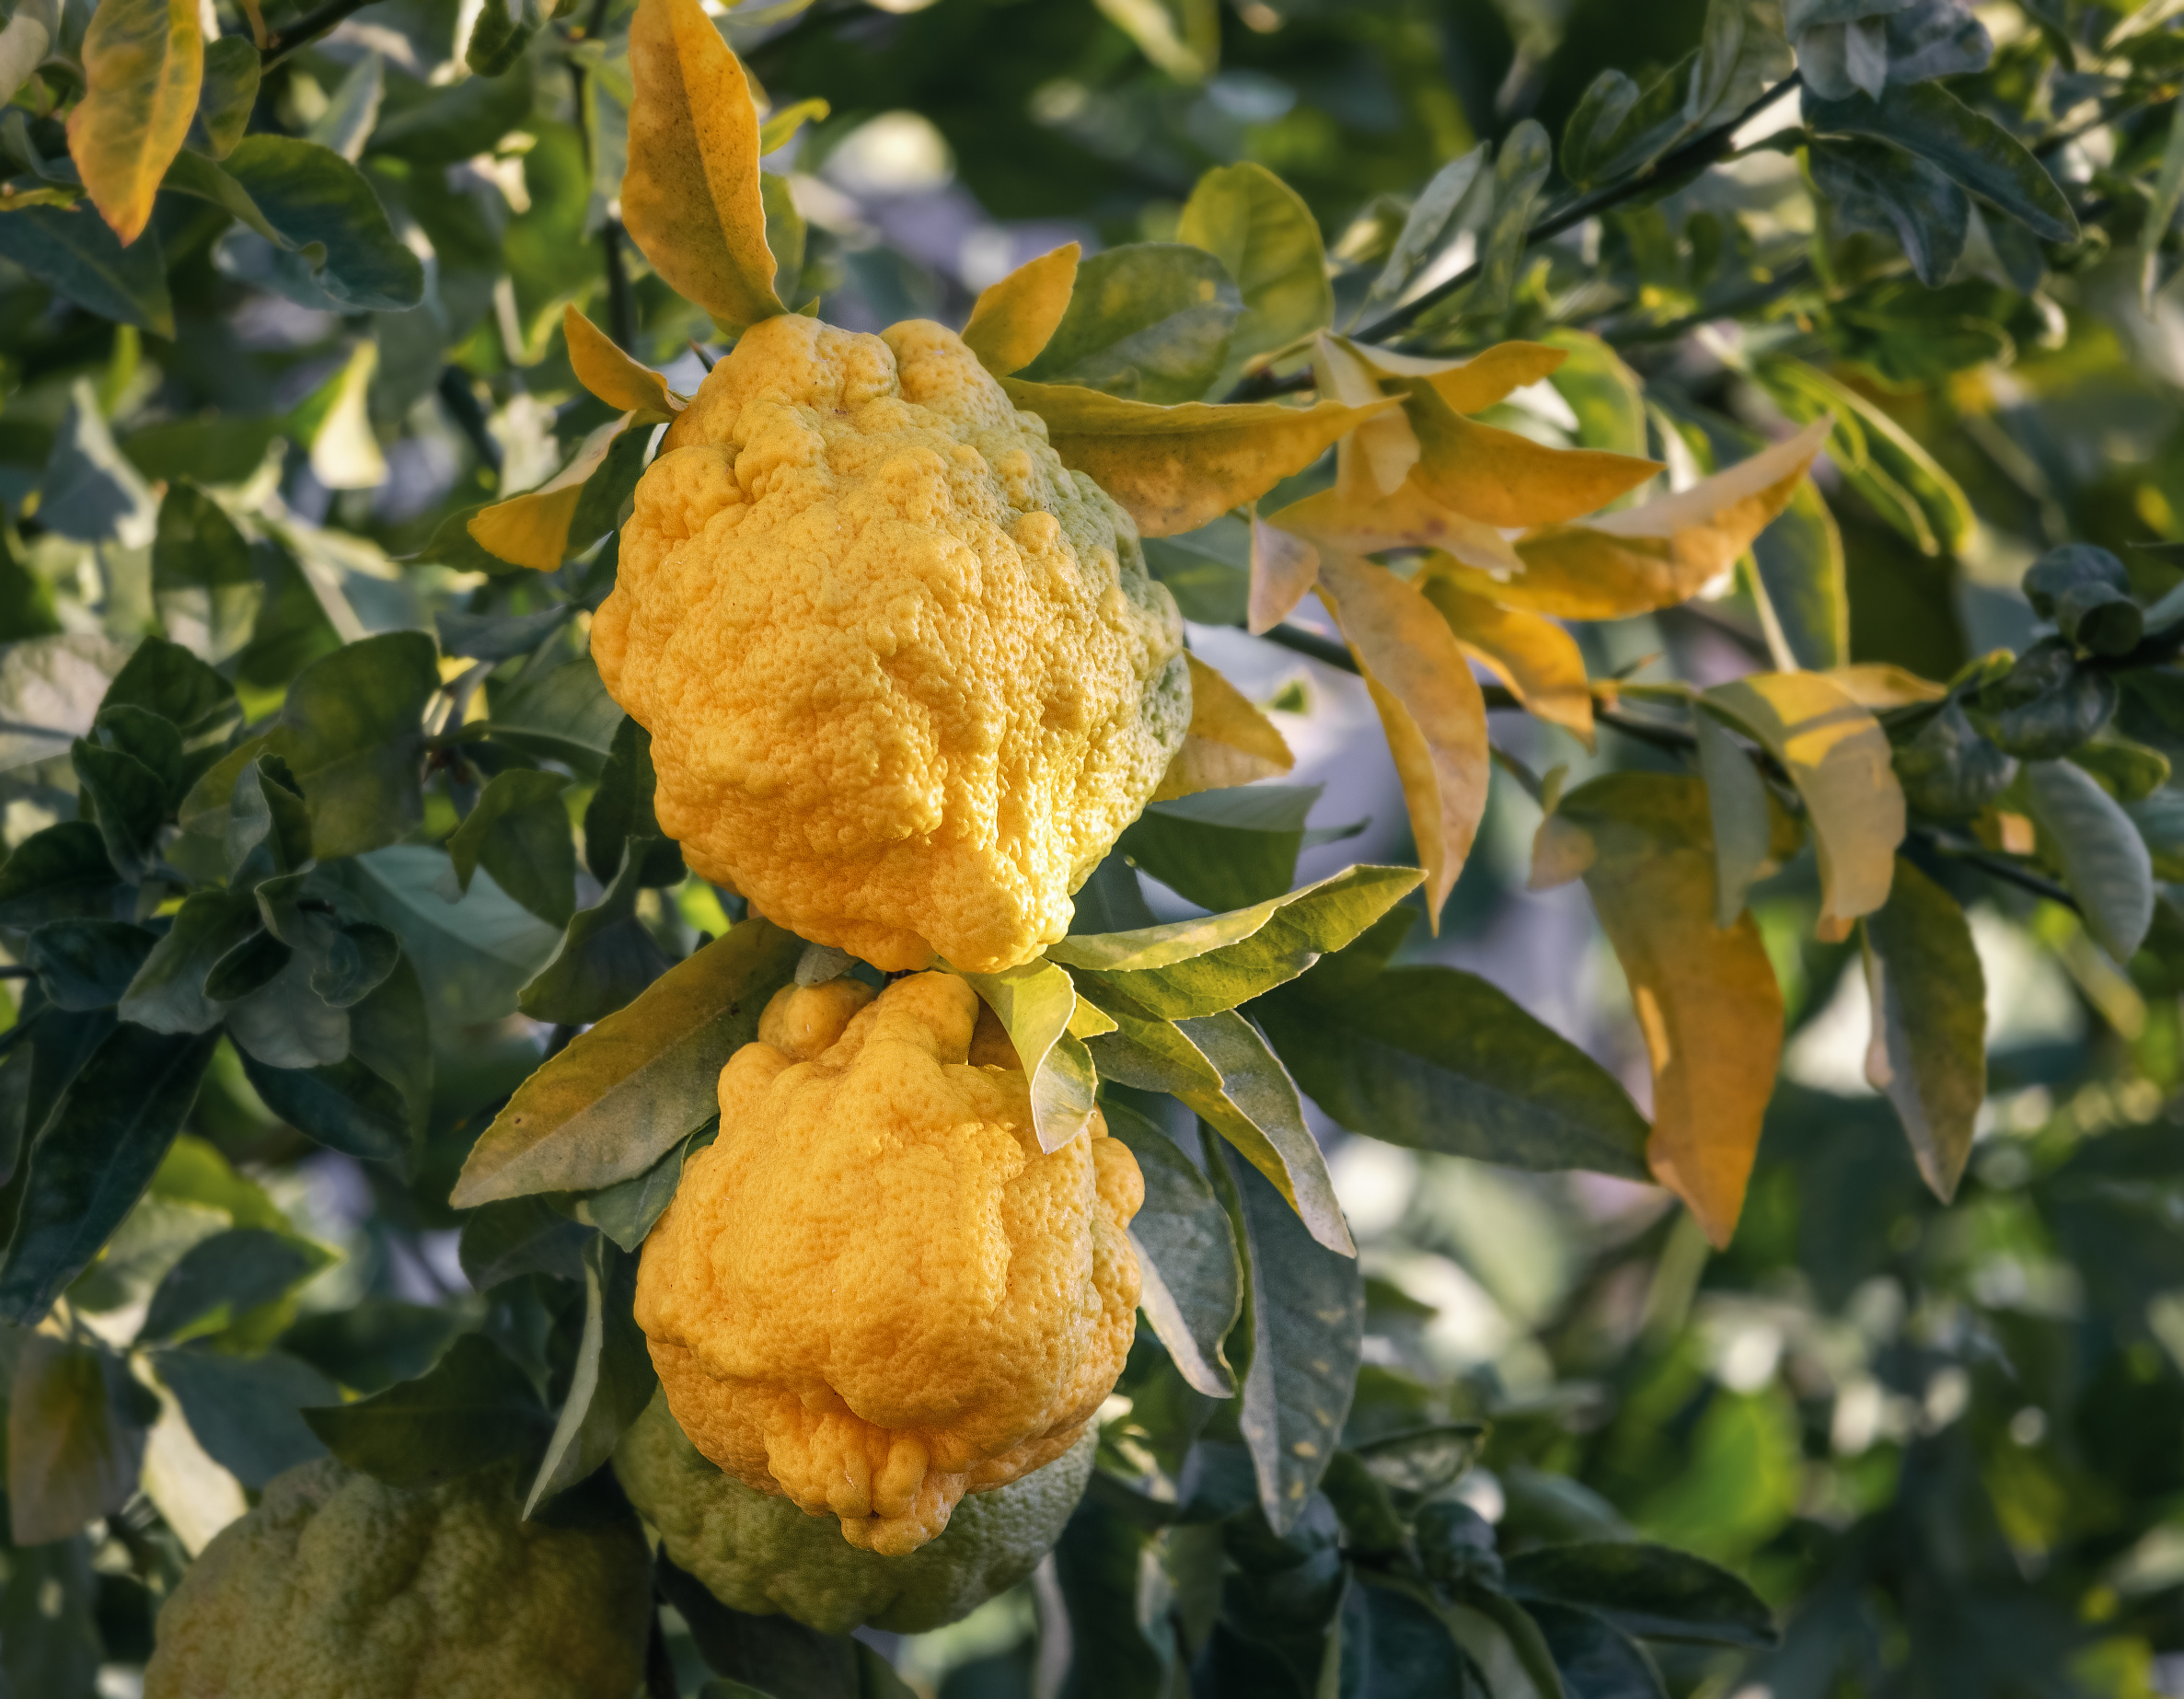
lemon, flower, fruit, flowering plant, petal, plant, terrestrial plant, produce, rose family, tree, twig, food, staple food, rose order